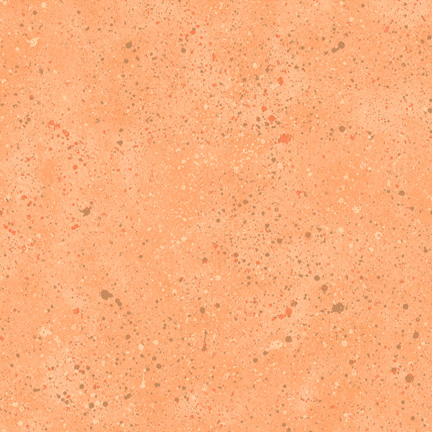
Texture: sprinkled